Burton's legless lizard

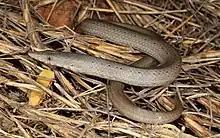
Burton's legless lizard on some sticks

"L. burtonis" feeds almost exclusively on lizards. Generally, skinks are the main prey item taken but other legless lizards and geckos are also a part of the diet of Burton's legless lizard. In addition, it has been reported that this species will eat small snakes on rare occasions and this has been documented in a study of the stomach contents of museum specimens. Notably, this species also feeds rather infrequently according to a recent study.